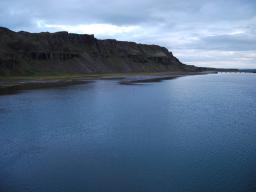
Label: Background_without_leaves